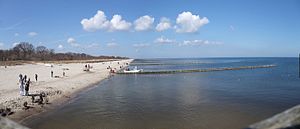
Koserow
Stranden ved Koserow set fra molen
Koserow er en by og kommune i det nordøstlige Tyskland, beliggende i Amt Usedom-Süd i den nordøstlige del af Landkreis Vorpommern-Greifswald. Landkreis Vorpommern-Greifswald ligger i delstaten Mecklenburg-Vorpommern. Kommunen ligger ud til Østersøen, og var indtil 2005 sæde for det daværende Amt Usedom-Mitte.